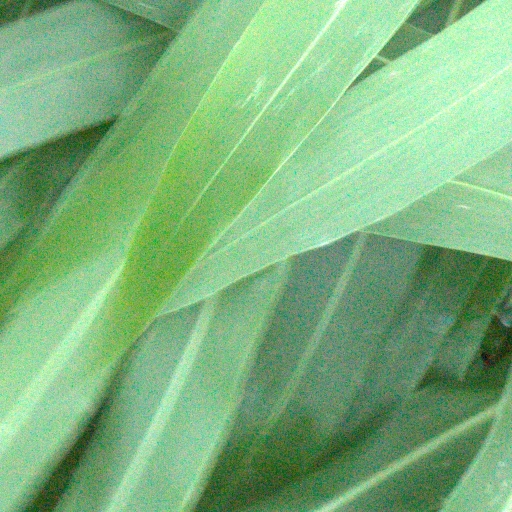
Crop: sorghum